Pim van Lommel

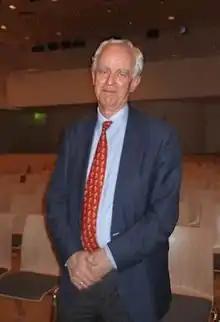
Pim van Lommel in 2012

Pim van Lommel (born 15 March 1943) is a Dutch author and researcher in the field of near-death studies.